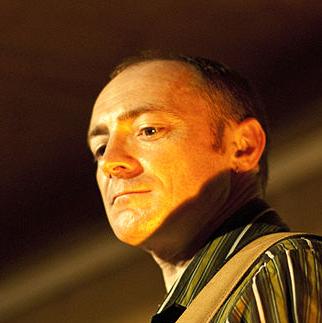
Age: 49